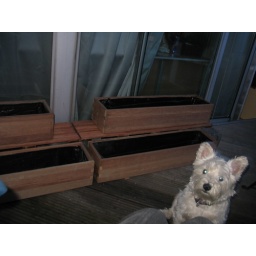
I want to have lots and lots of plants on my balcony and this is step one in getting them.